Clara Conway

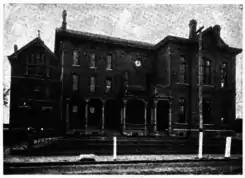
The Clara Conway Institute in 1891

In 1878, Conway left to open a private high school for girls. The school began with only 50 pupils and one assistant, and the growth of its attendance was remarketable. Her idea was to teach the principles of absolute thoroughness and establish a system of education that would help girls, if conditions made self-support necessary become economically independent through a solid foundation of education. She believed that by acquiring an education, women could "take part in the work of the world and would be able to attain professional careers." She explained, "The stale, worn-out argument that higher education detracts from womanliness has lost its force... Everywhere one sees high bred women in careers. Independence is one of the highest attributes of womanhood.